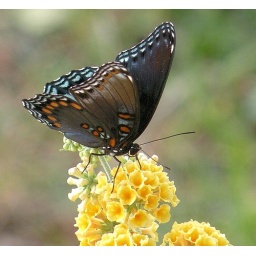
one of the plants you put in ground...have had several butterflies and lots of bees and other insects!